Tornadoes in Oklahoma

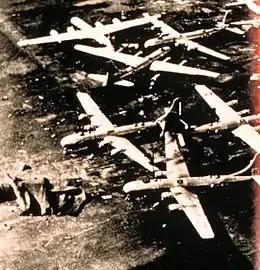
Several damaged planes are seen in a black-and-brown aerial image. They are facing to the left, and all have their wings attached. Three of the planes appear shifted from their original position.

Two tornadoes which struck Tinker Air Force Base in Oklahoma City on March 20 and 25, 1948. Both are estimated to have been equivalent to F3 in intensity on the modern Fujita scale of tornado intensity, which was not devised until 1971. The March 20 tornado was the costliest tornado in Oklahoma history at the time. On March 25, meteorologists at the base noticed the extreme similarity between the weather conditions of that day and March 20, and later in the day issued a "tornado forecast", which was verified when a tornado struck the base that evening. This was the first official tornado forecast, as well as the first successful tornado forecast, in recorded history.